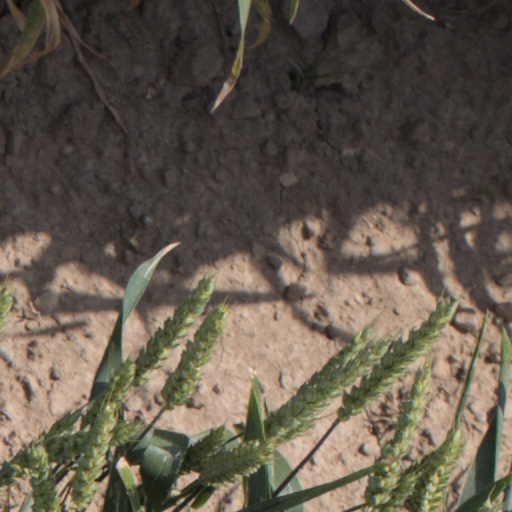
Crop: wheat